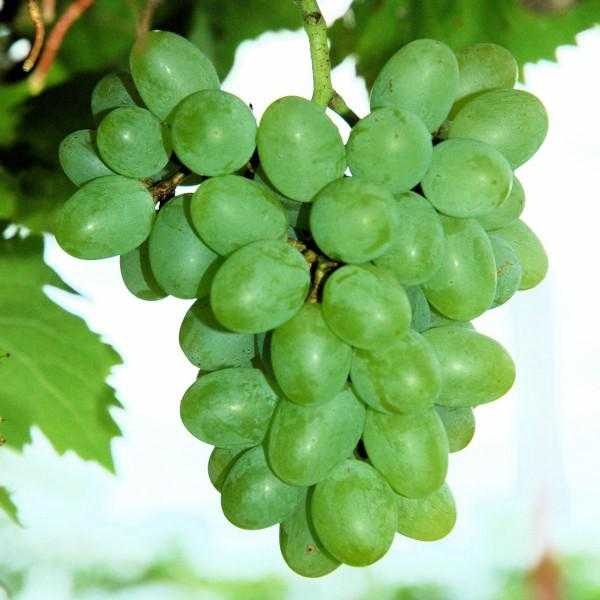
Label: Grapes